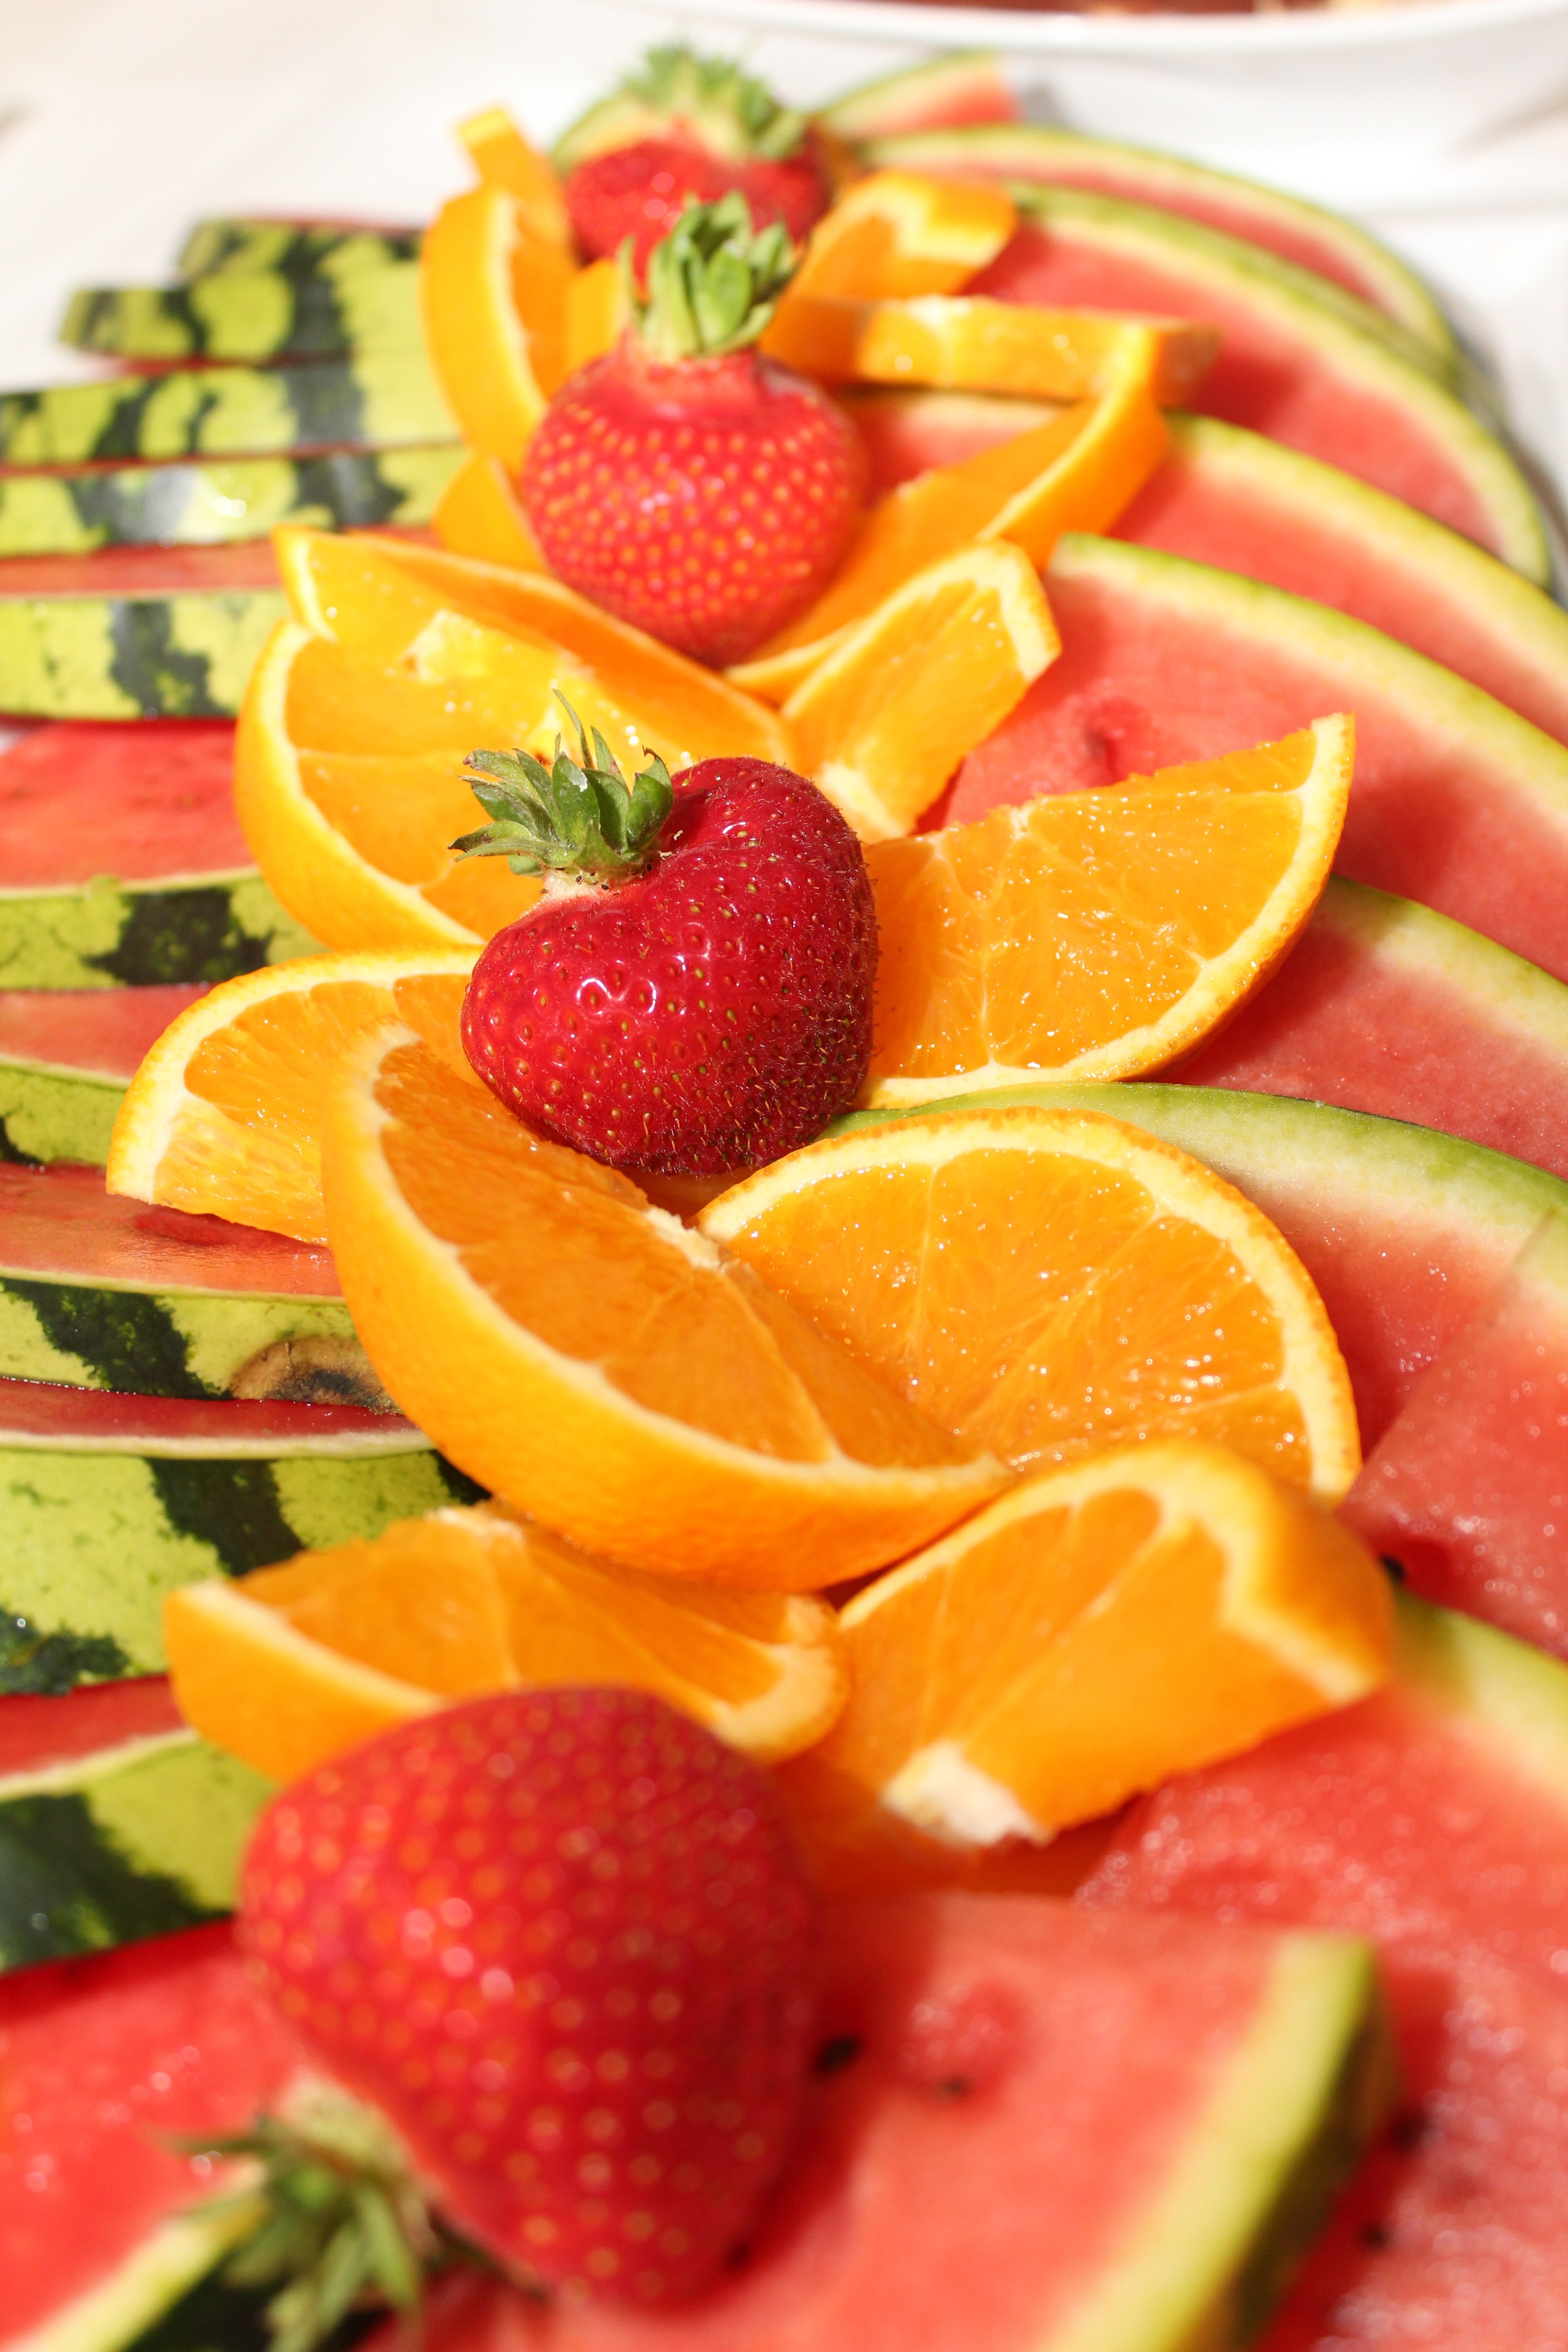
plant, fruit, sweet, orange, dish, meal, food, produce, breakfast, healthy, watermelon, delicious, strawberry, garnish, fruits, strawberries, vitamins, frisch, citrus fruits, flowering plant, fruity, vitaminhaltig, citrus fruit, vitamin c, land plant